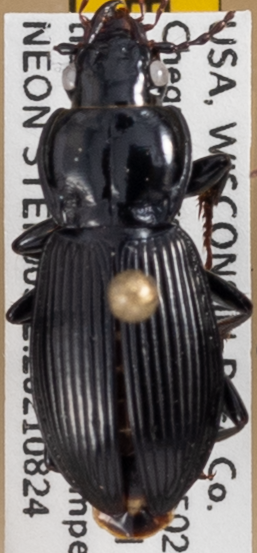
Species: Pterostichus novus
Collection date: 2021-08-24
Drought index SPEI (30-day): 0.578
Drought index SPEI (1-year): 0.144
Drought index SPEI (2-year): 1.242